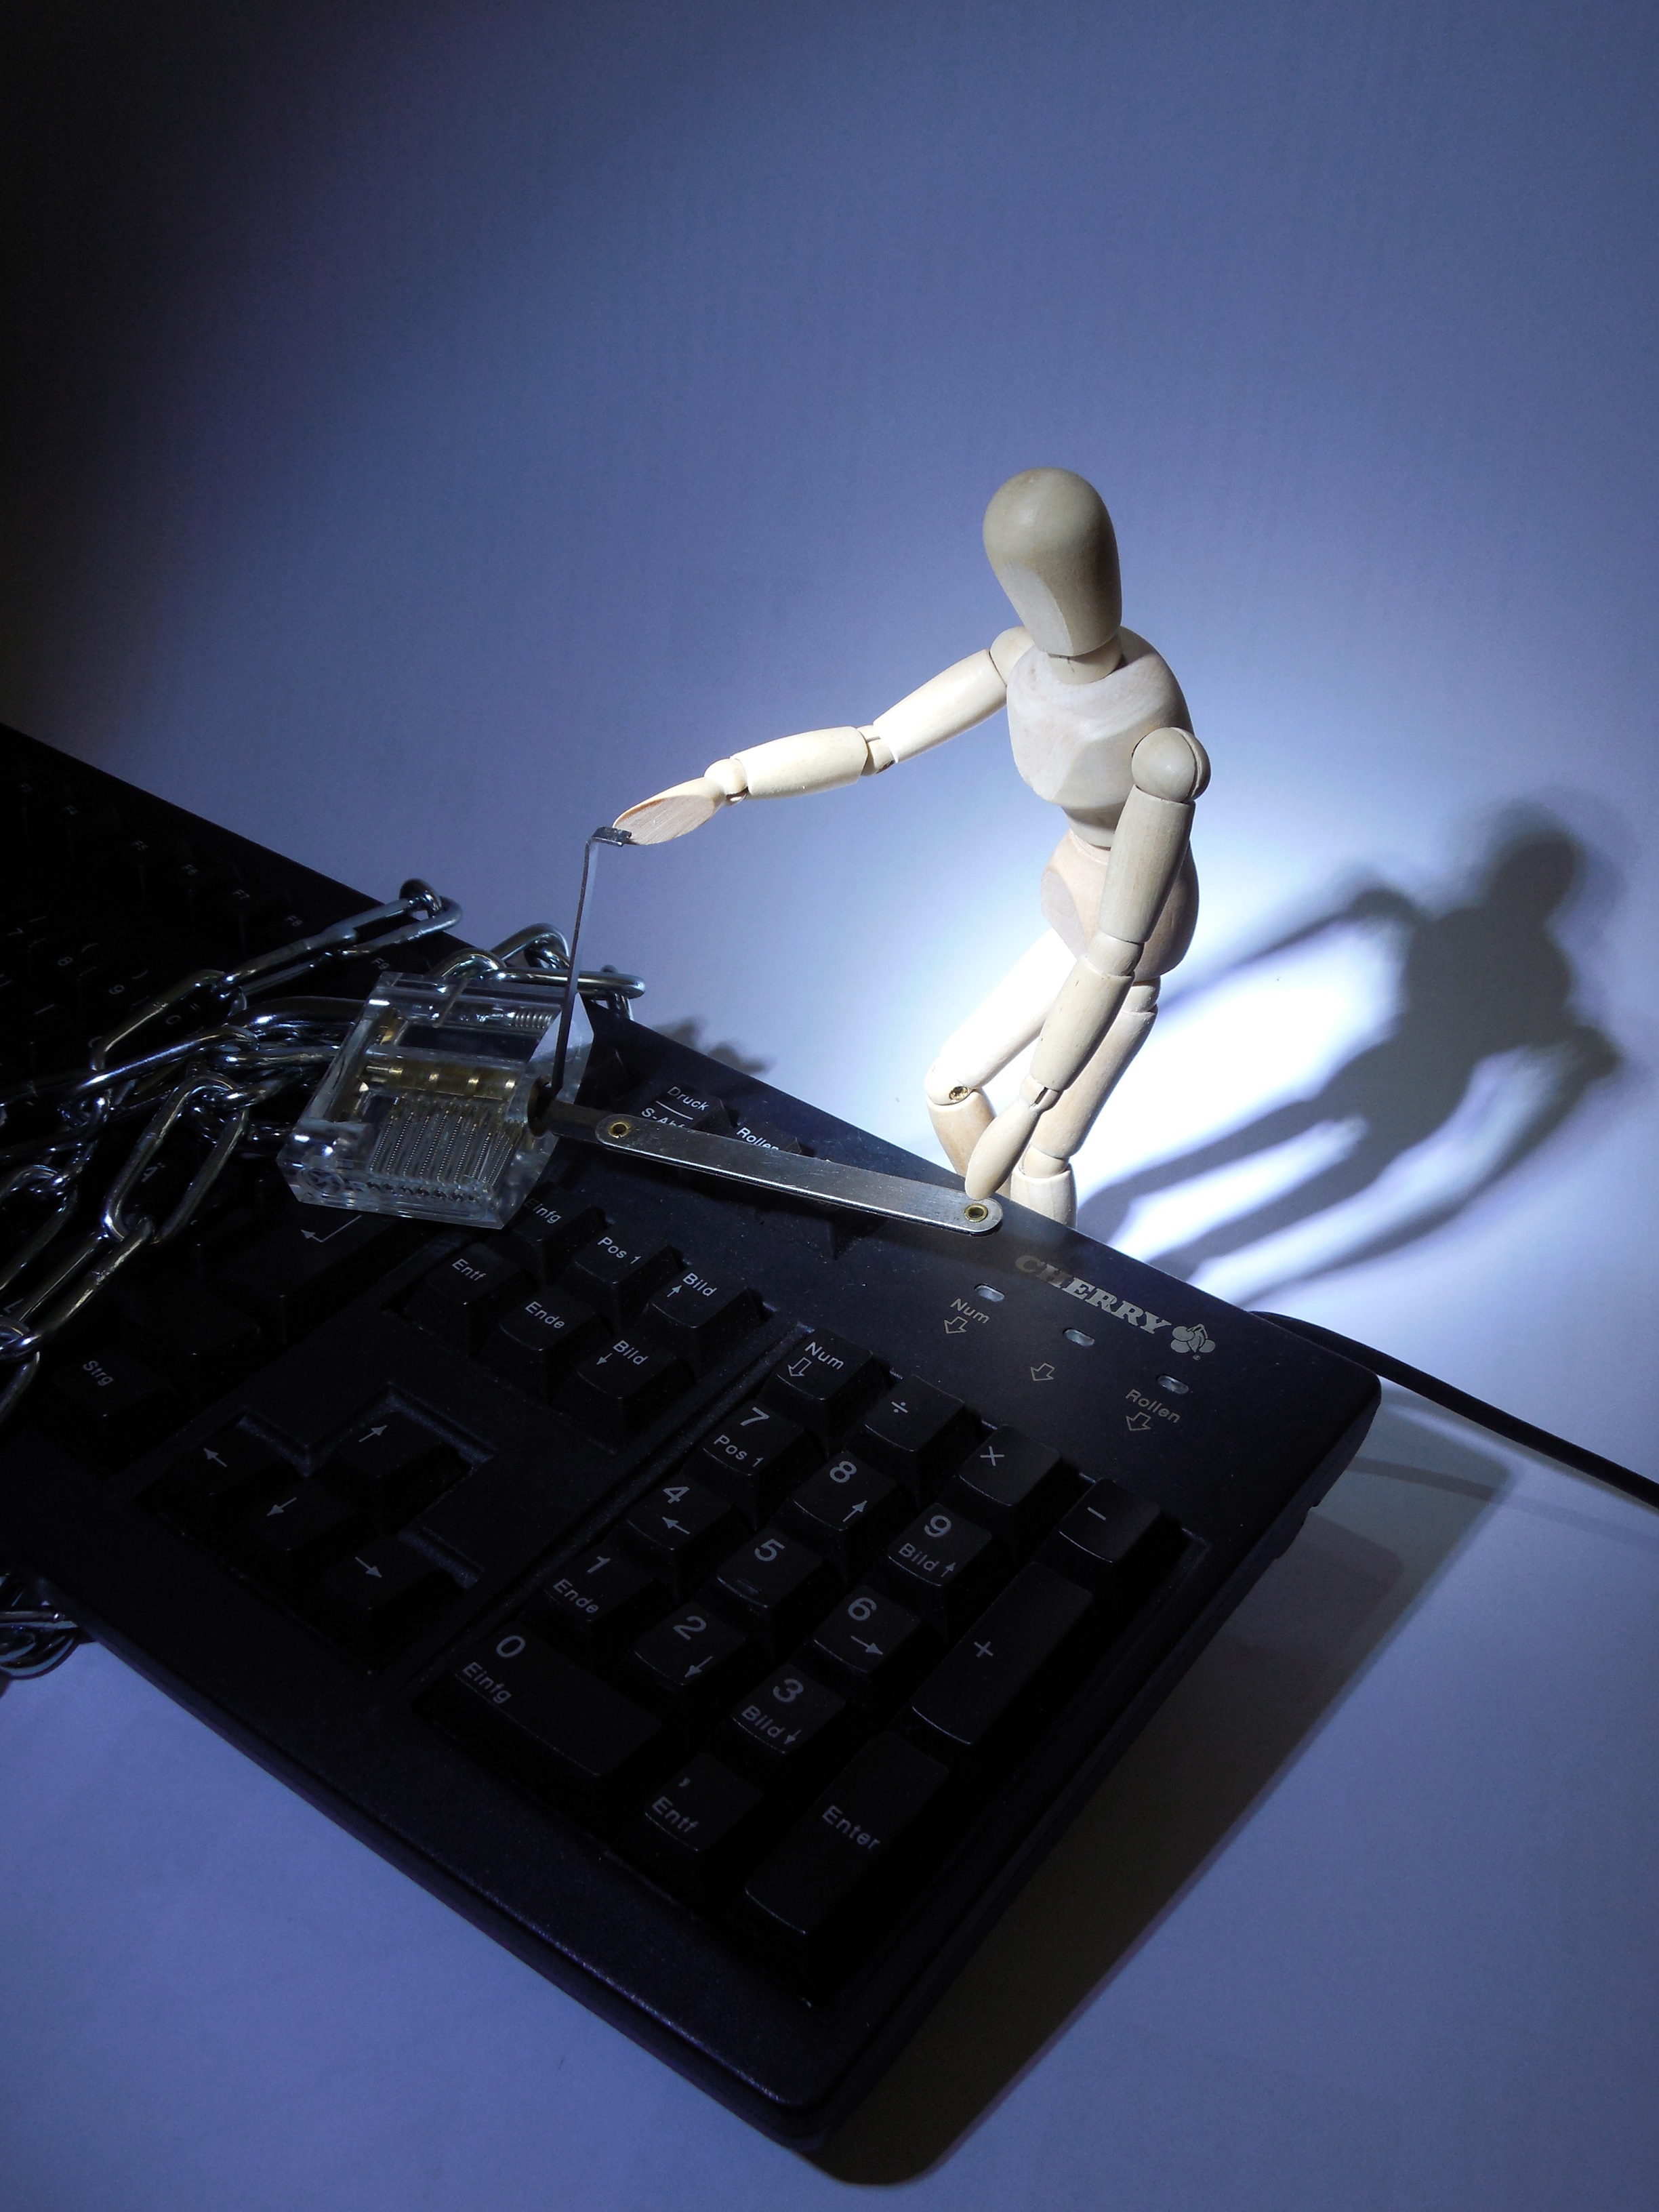
computer, light, keyboard, technology, white, chain, black, security, padlock, criminal, figure, image, pc, protection, password, access, data, burglary, computer keyboard, theft, espionage, data theft, privacy policy, spying on